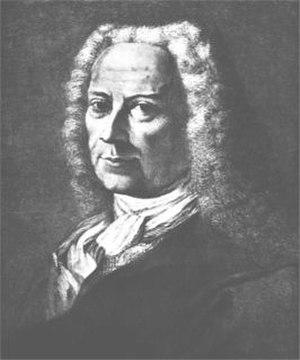
Scipione Maffei, marquis italien, né le 1ᵉʳ juin 1675 à Vérone et mort dans cette même ville le 11 février 1755, est un écrivain et critique d'art italien, auteur de nombreux articles et pièces de théâtre. Sa famille est originaire de Bologne.
Jean-François Séguier est un botaniste et épigraphiste français, né le 25 novembre 1703 à Nîmes et mort le 1ᵉʳ septembre 1784 dans cette même ville d’une attaque d’apoplexie.